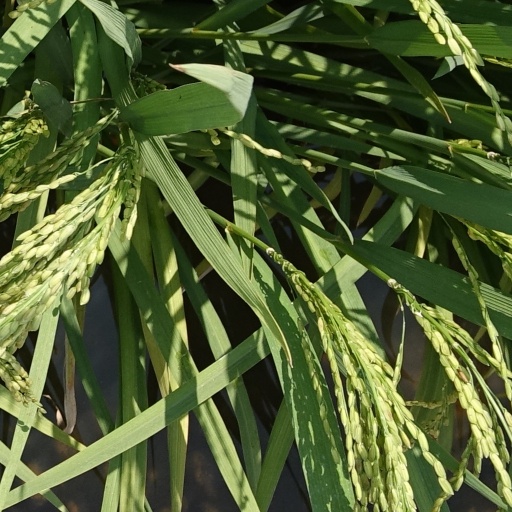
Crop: rice